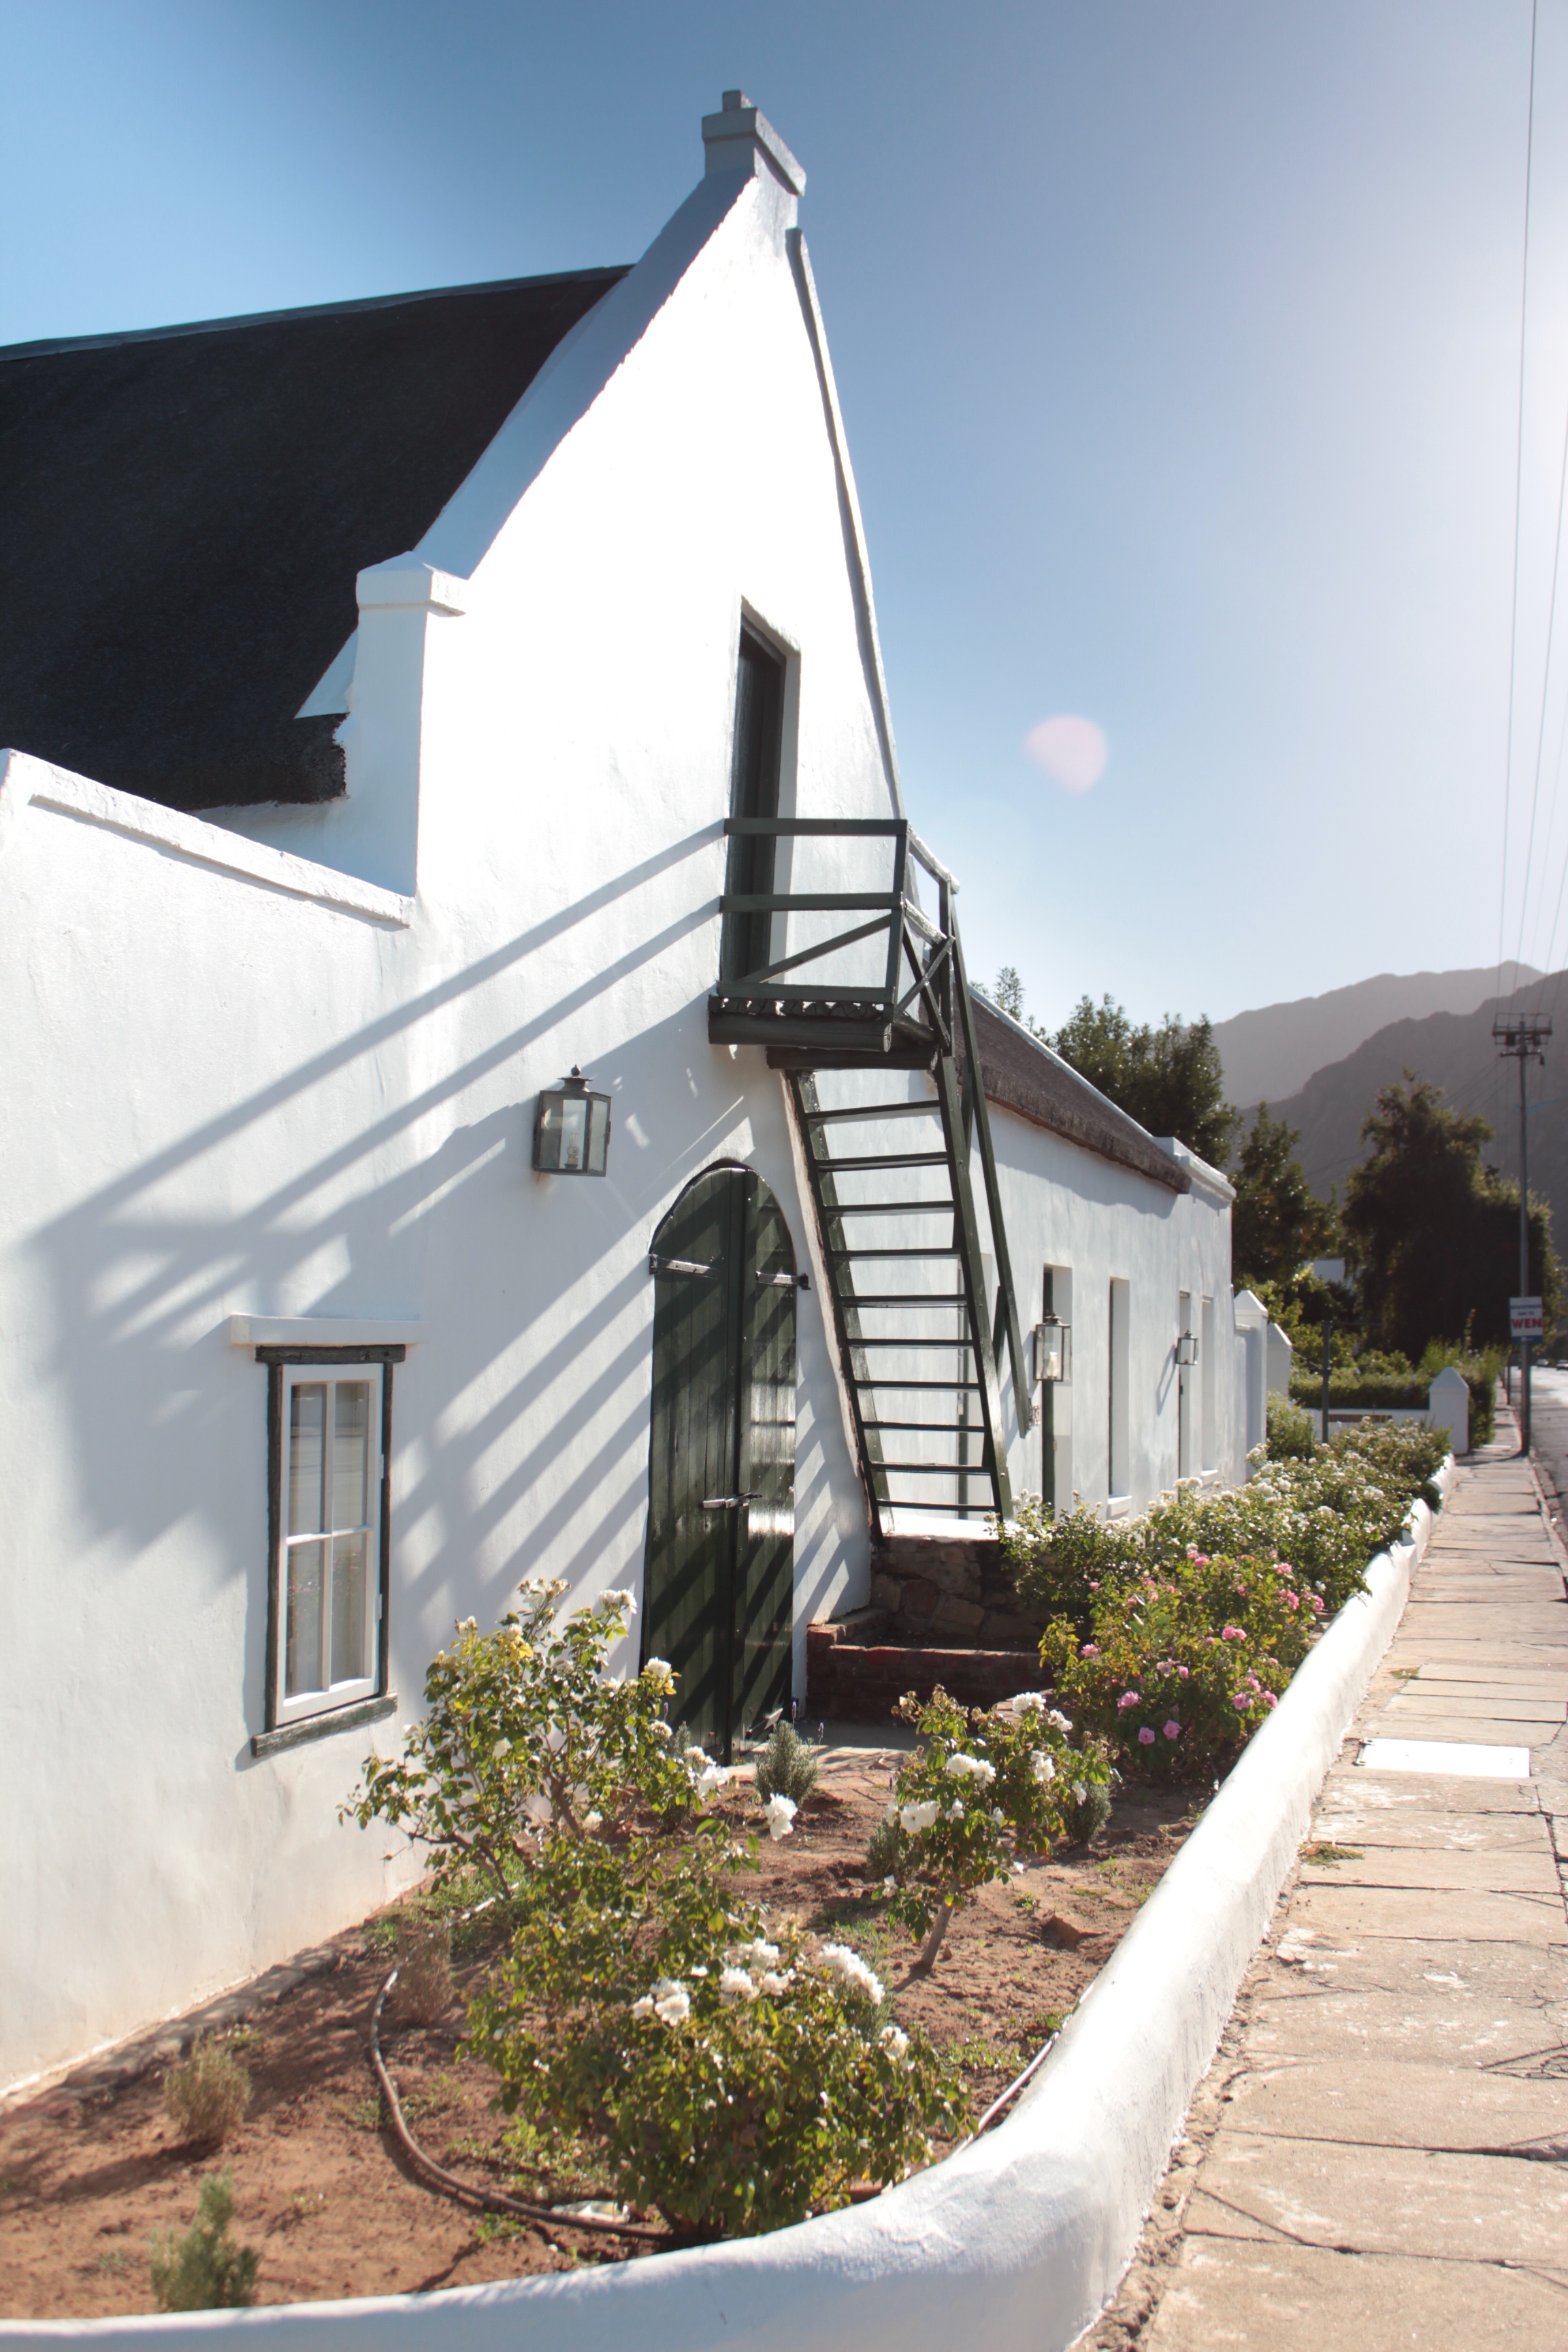
architecture, villa, house, roof, home, cottage, facade, property, siding, residential area, outdoor structure